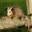
Label: possum